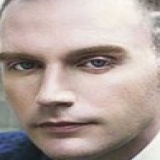
ca sĩ Kyo York